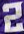
Number: 2